Answer in natural language. Which object is closer to the camera taking this photo, Doorway or black colour tv stand? Choose between the following options: Doorway or black colour tv stand
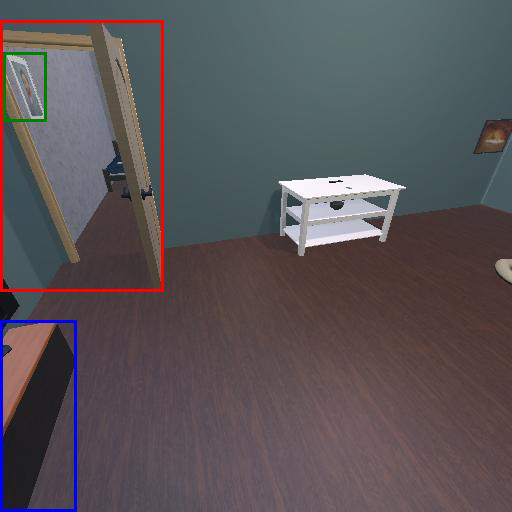
<answer>black colour tv stand</answer>